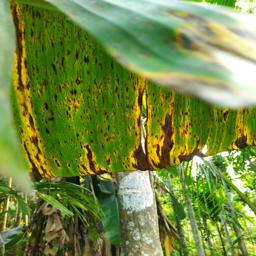
Label: JAHAJI LEAF